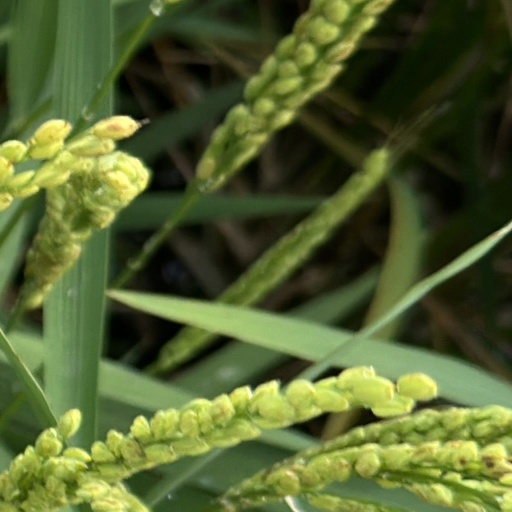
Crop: rice